Skull roof

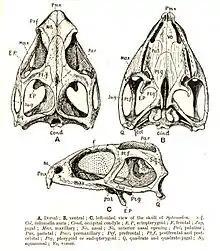
Tuatara skull, showing the double openings behind the eye.

In two groups of early amniotes, the skull roof evolved temporal fenestrae to allow for greater movement of the jaw muscles. The two groups evolved the openings independently: